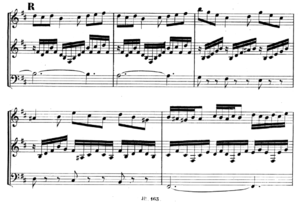
variation
Le Prélude, Fugue et Variation, est une composition pour orgue écrite par César Franck et dédiée à Camille Saint-Saëns. Écrite entre 1860 et 1862, cette œuvre est constituée de quatre mouvements dans le ton de si mineur, mais doivent être joués enchaînés, car ils sont conçus comme un seul élément.